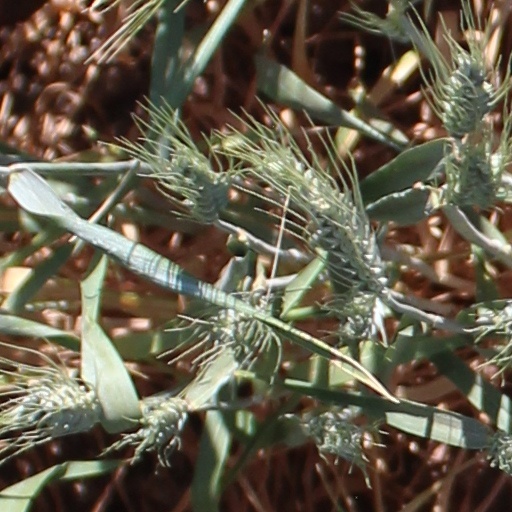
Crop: wheat